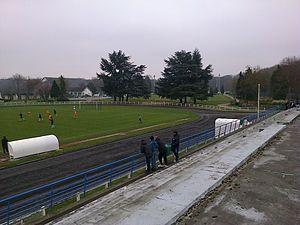
Le Stade Marcel-Bec de Meudon lors du match Boulogne-Meaux du 10 mars 2013
L'Athletic Club de Boulogne-Billancourt est un club sportif français de la banlieue parisienne dont le siège est à Boulogne-Billancourt. L'ACBB est une association loi de 1901, sans but lucratif. Il est membre fondateur de la Fédération Française des Clubs Omnisports qui a été présidé par Marcel Draghi.